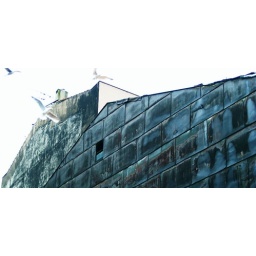
rusty walls in istanbul